Romford railway station

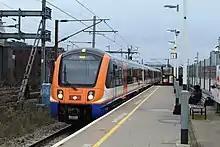

The construction of the Tilbury Docks in the 1850s gave expanded opportunities for rail traffic, and three proposals were made for a railway linking Romford to Tilbury. The London, Tilbury and Southend Railway (LT&S) were successful, and on 7 June 1893, the LT&S opened a station in Romford, on their line to , linking to the already existing connection from Upminster to Grays on the LT&S line to Tilbury. The LT&S had hoped to negotiate with the Great Eastern Railway to use their station, but concerns over fast trains led to the GER declining and a completely new station was built with a single platform and an entrance on the opposite side of South Street to the GER station. A footbridge was built to connect the two stations but was often closed during the day.